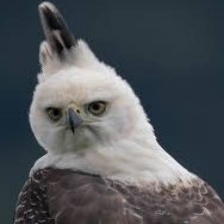
Species: ORNATE HAWK EAGLE
Scientific name: SPIZAETUS ORNATUS